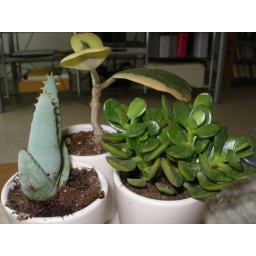
Got myself two new plants to make friends with the heart-shape-leafed plant in the background. These are kinda cute.